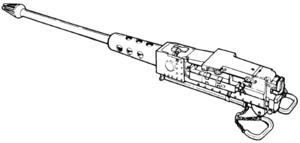
Conçue en 1959 par AAI Corporation et produite par General Electric, la mitrailleuse M85 avait été créée dans le but de remplacer la vénérable Browning M2.